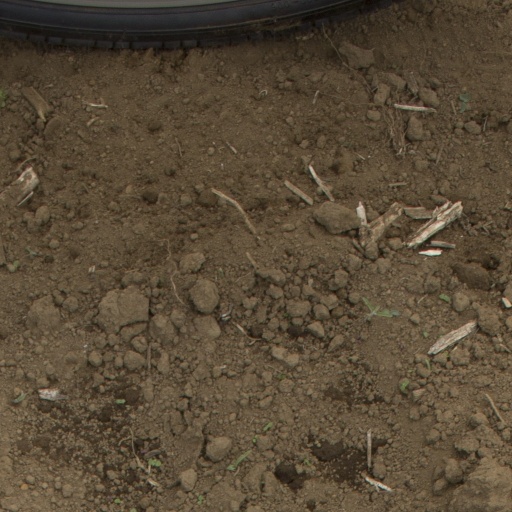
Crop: Jerusalem artichoke